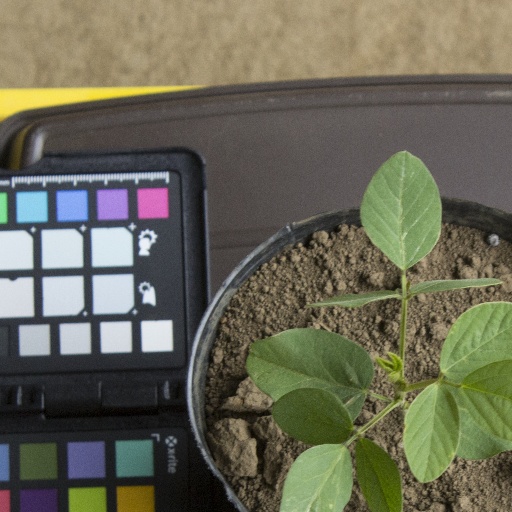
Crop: soybean